David Copperfield (1935 film)

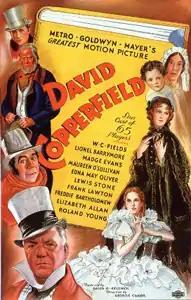
1935 US theatrical poster

David Copperfield is a 1935 American film released by Metro-Goldwyn-Mayer based upon Charles Dickens' 1850 novel "The Personal History, Adventures, Experience, & Observation of David Copperfield the Younger" (though a number of characters and incidents from the novel were omitted).